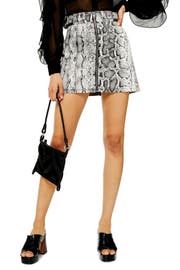
move and shake in this snakeprint denim mini topped with a defining belt and centered with a silvery front zip